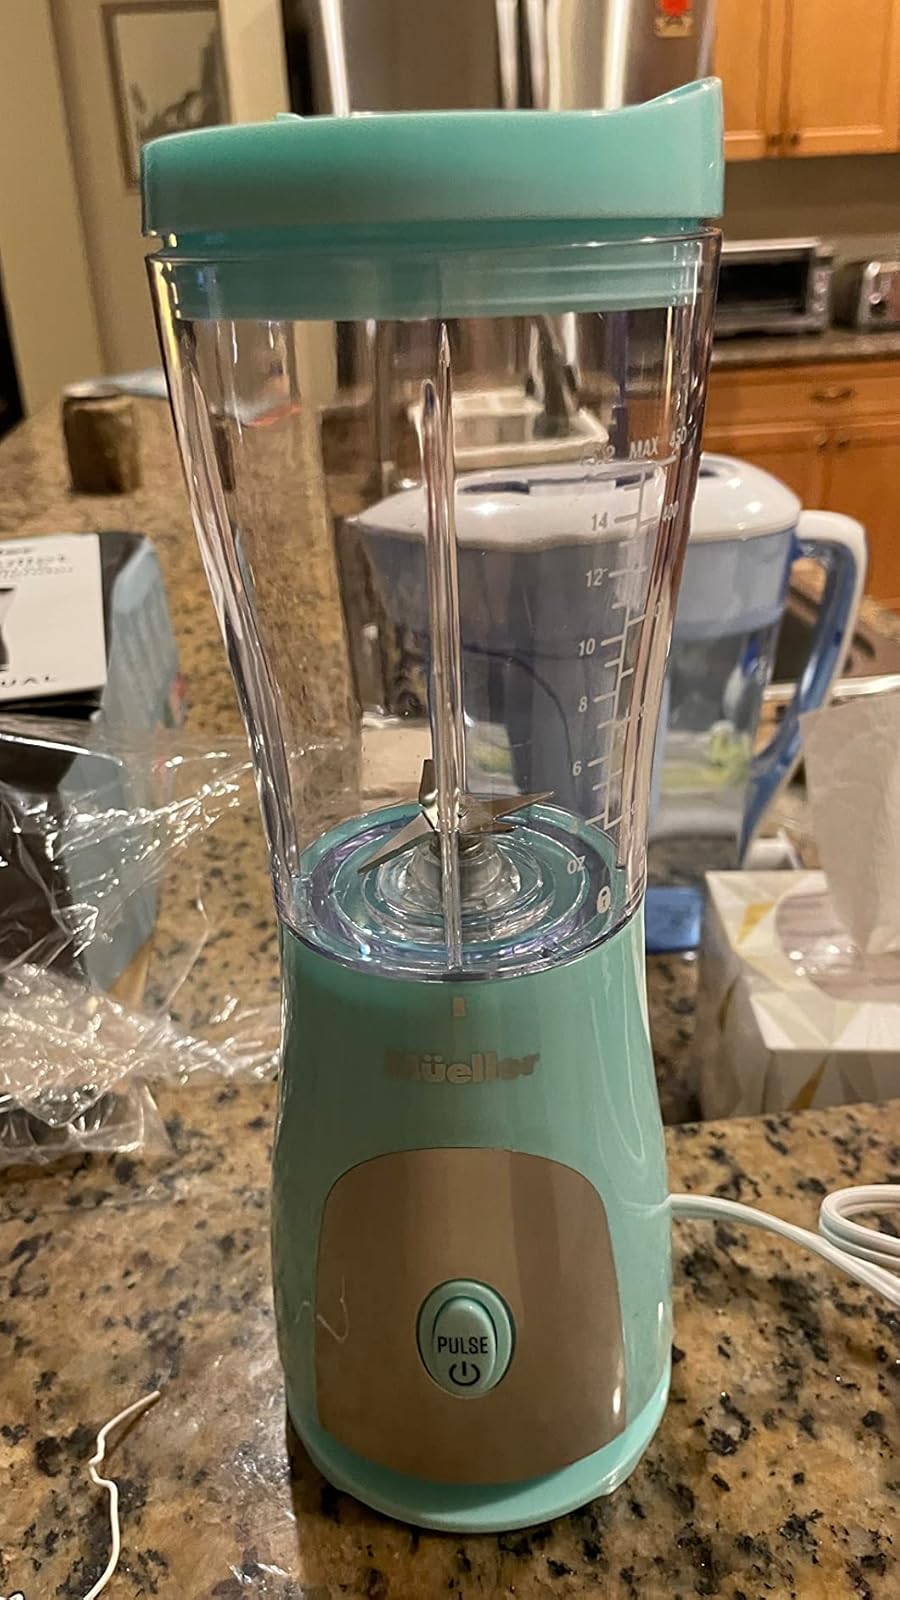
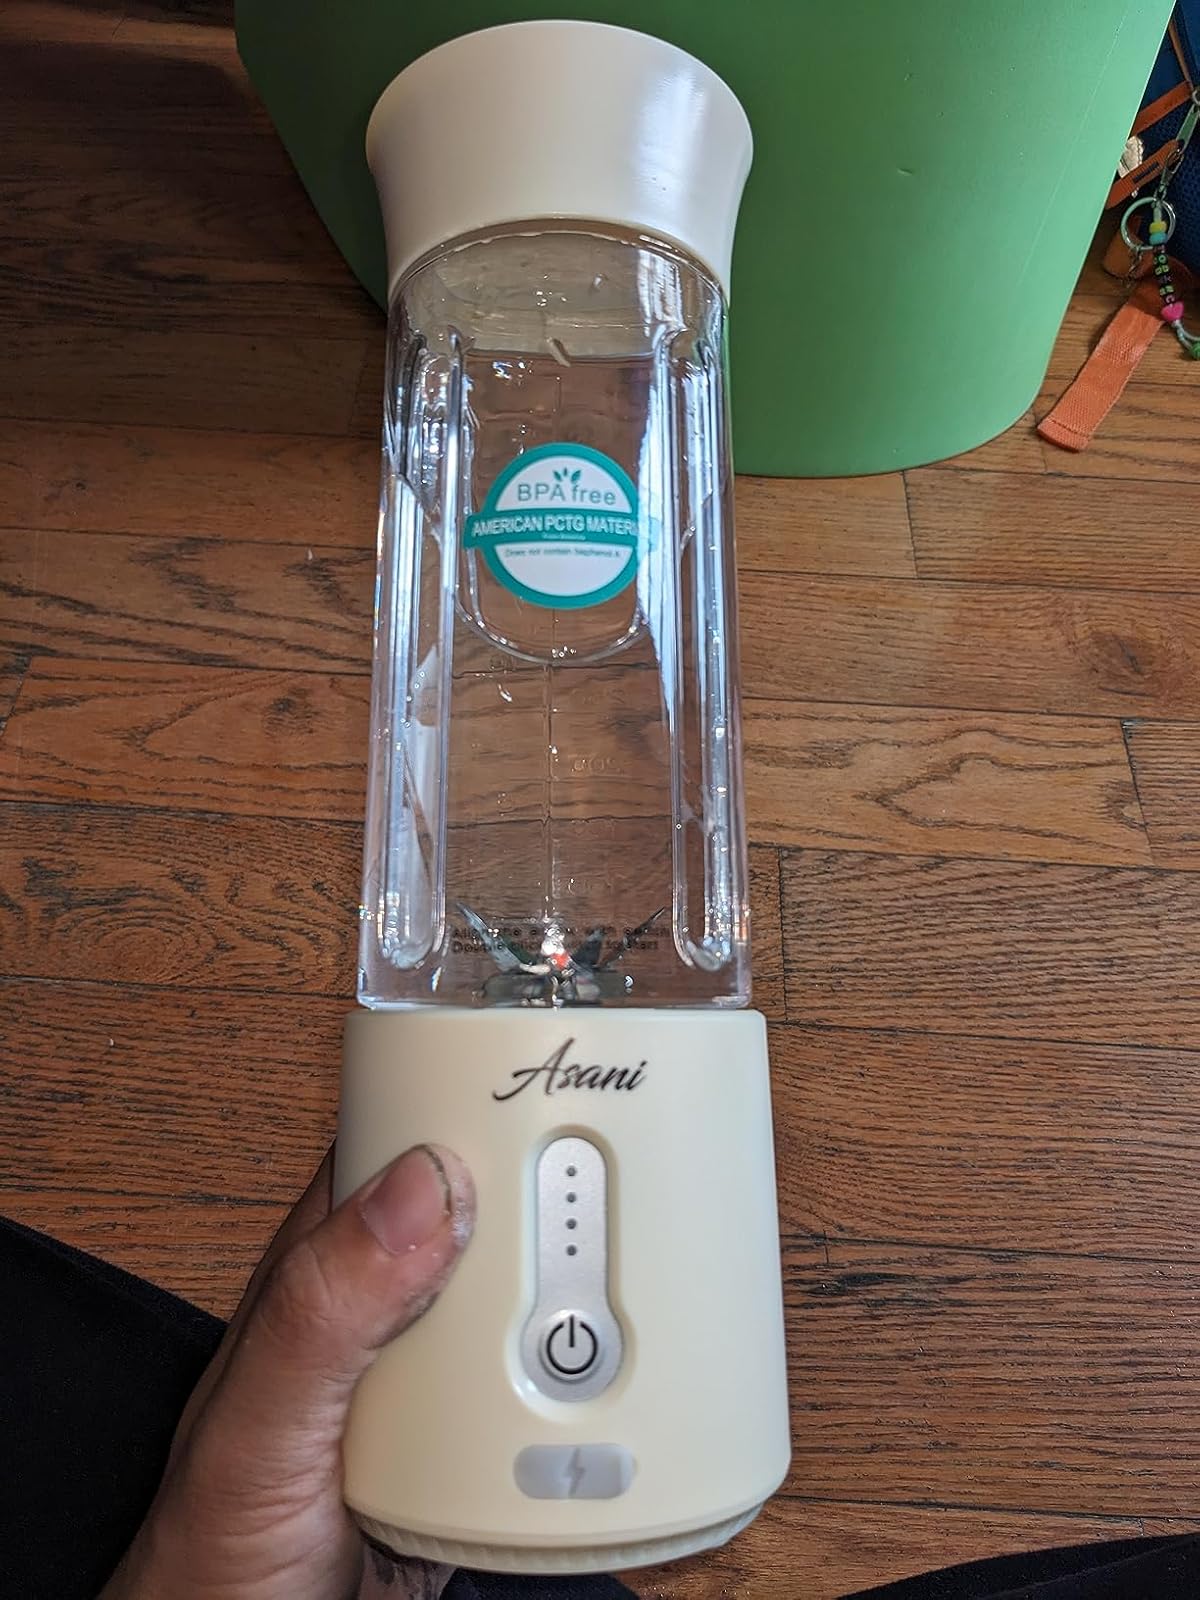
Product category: items_blender
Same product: no